Mystery ER

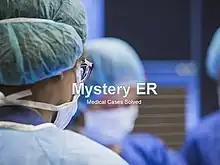

Mystery ER is a medical reality program, created by Mike Mathis for the Discovery Health Channel. The show features reenactments of real-life medical mysteries, told through narration and interviews.